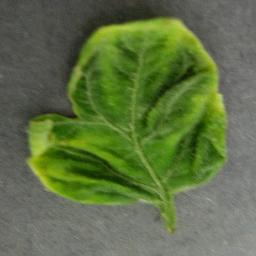
Label: Tomato___Tomato_Yellow_Leaf_Curl_Virus